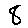
Label: 8